Albany Empire (NAL)

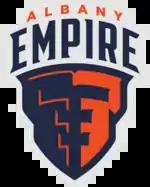
Original Empire Logo (2021-2022)

In August 2020, Albany was announced as a 2021 expansion team in the National Arena League (NAL) and later obtained the rights to use the name of a defunct Arena Football League (AFL) team, the Albany Empire. The team was owned by the same ownership group, including Ron Tridico and Nate Starling, as another NAL team that was named after a former AFL team, the Orlando Predators. Former AFL Empire head coach Rob Keefe was brought back as head coach along with former Jacksonville Sharks' head coach and Empire assistant head coach Les Moss as assistant head coach. However, by April 2021, both had left to join the Indoor Football League's Iowa Barnstormers, stating they did not have the same plans as the owners. The team's head coach during their inaugural season was Tom Menas, who led the Empire to a 7–1 record and an NAL championship.